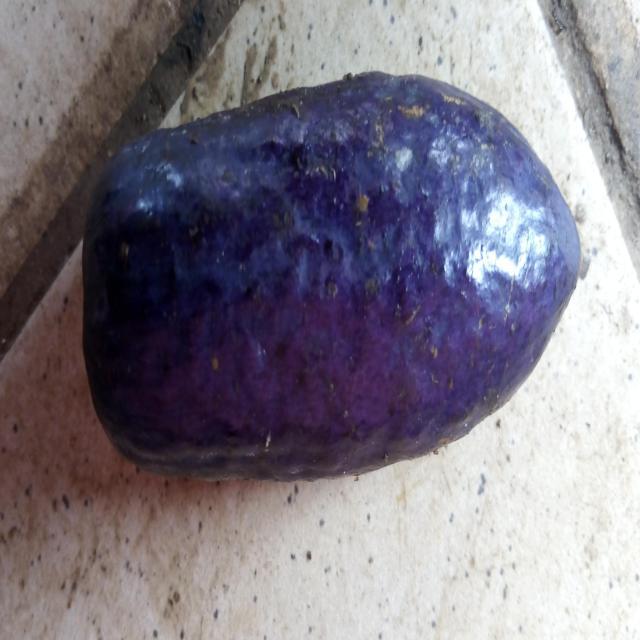
Plum grade: unaffected